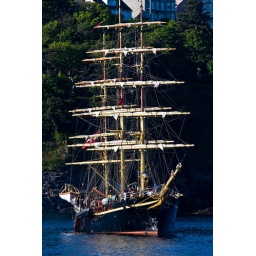
Danish sail training ship Georg Stage in Port Erin Bay TT2010